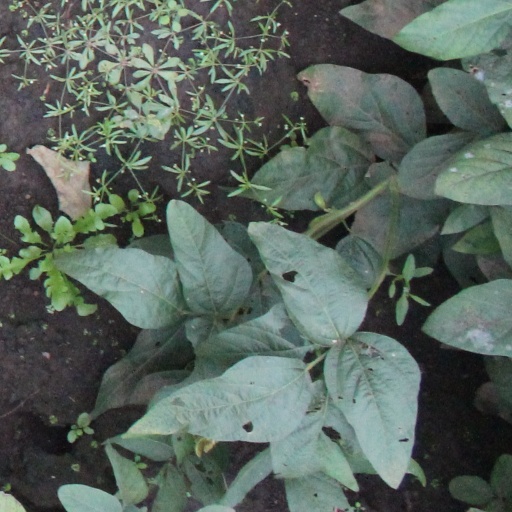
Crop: soybean